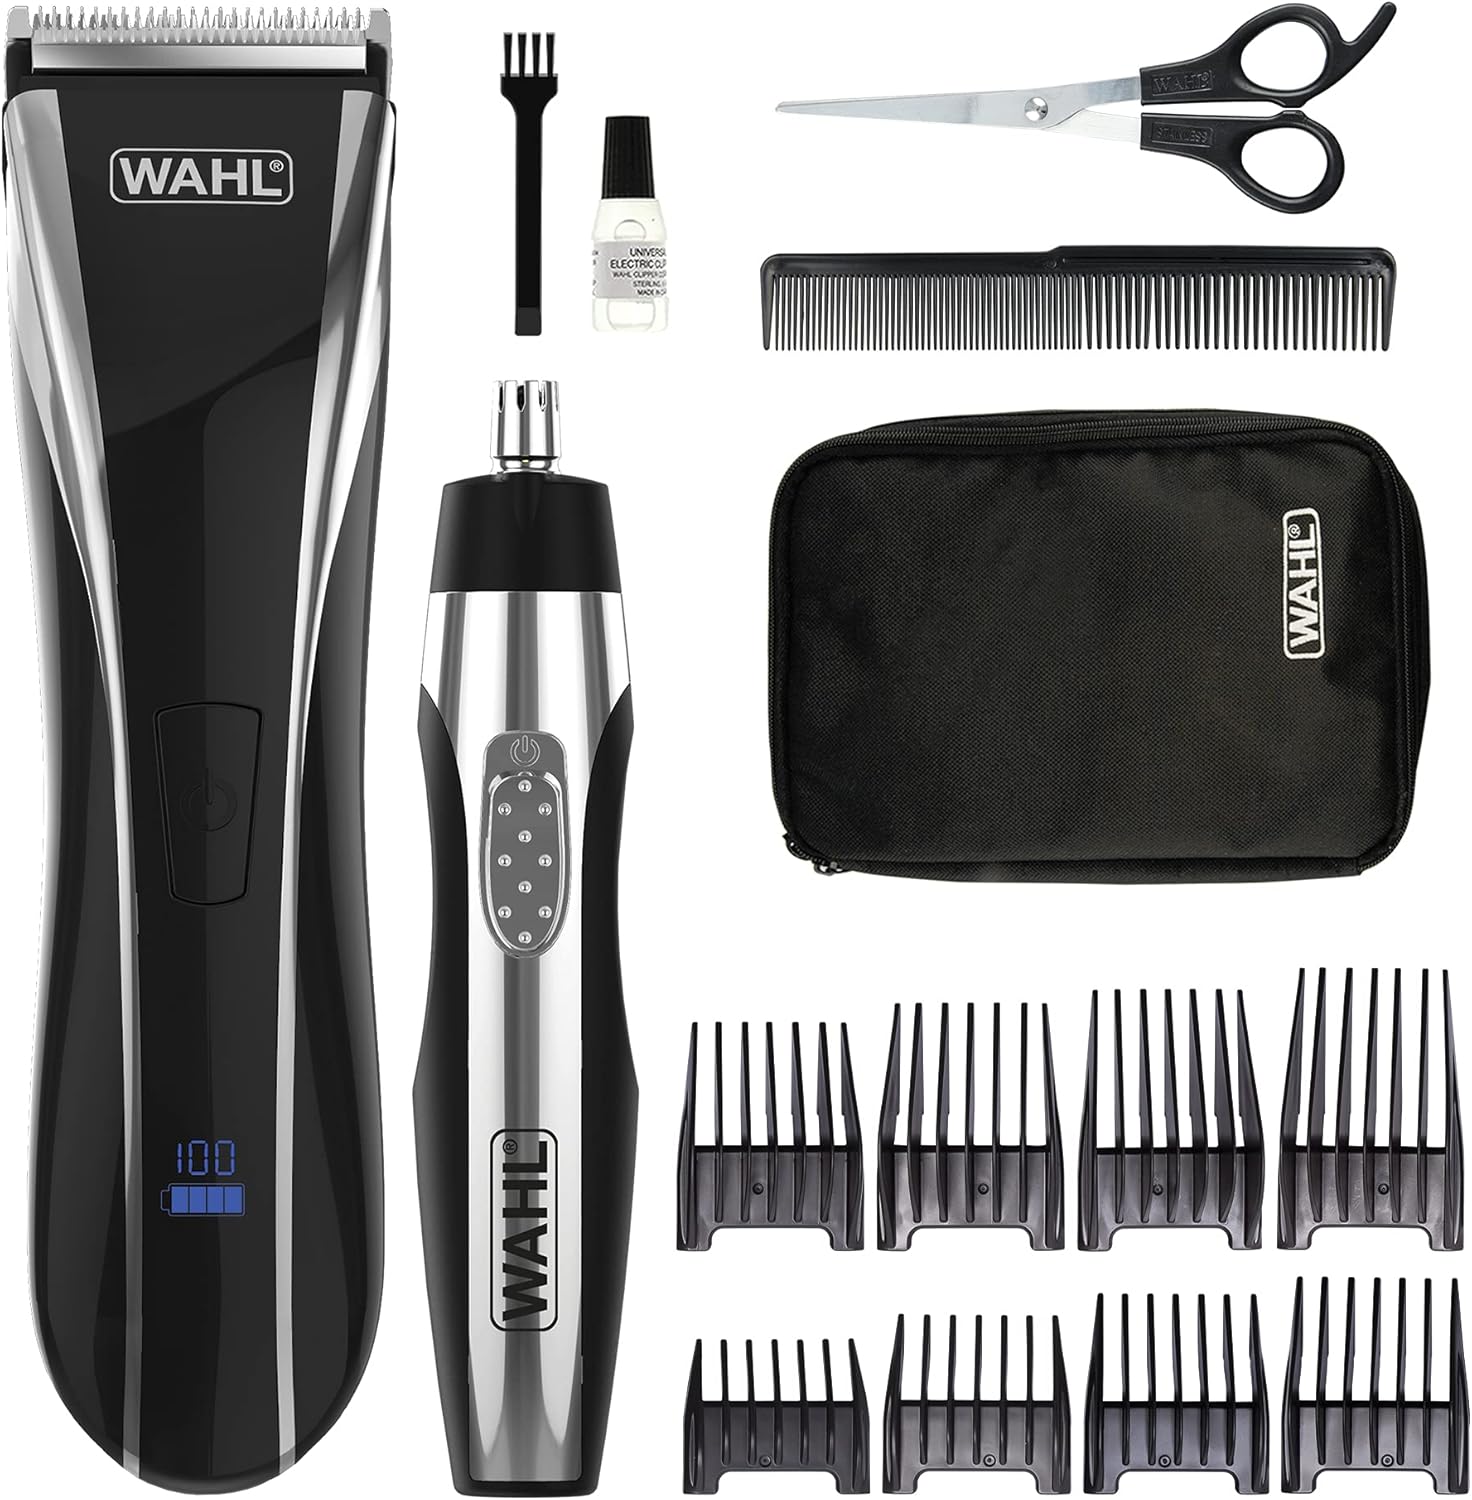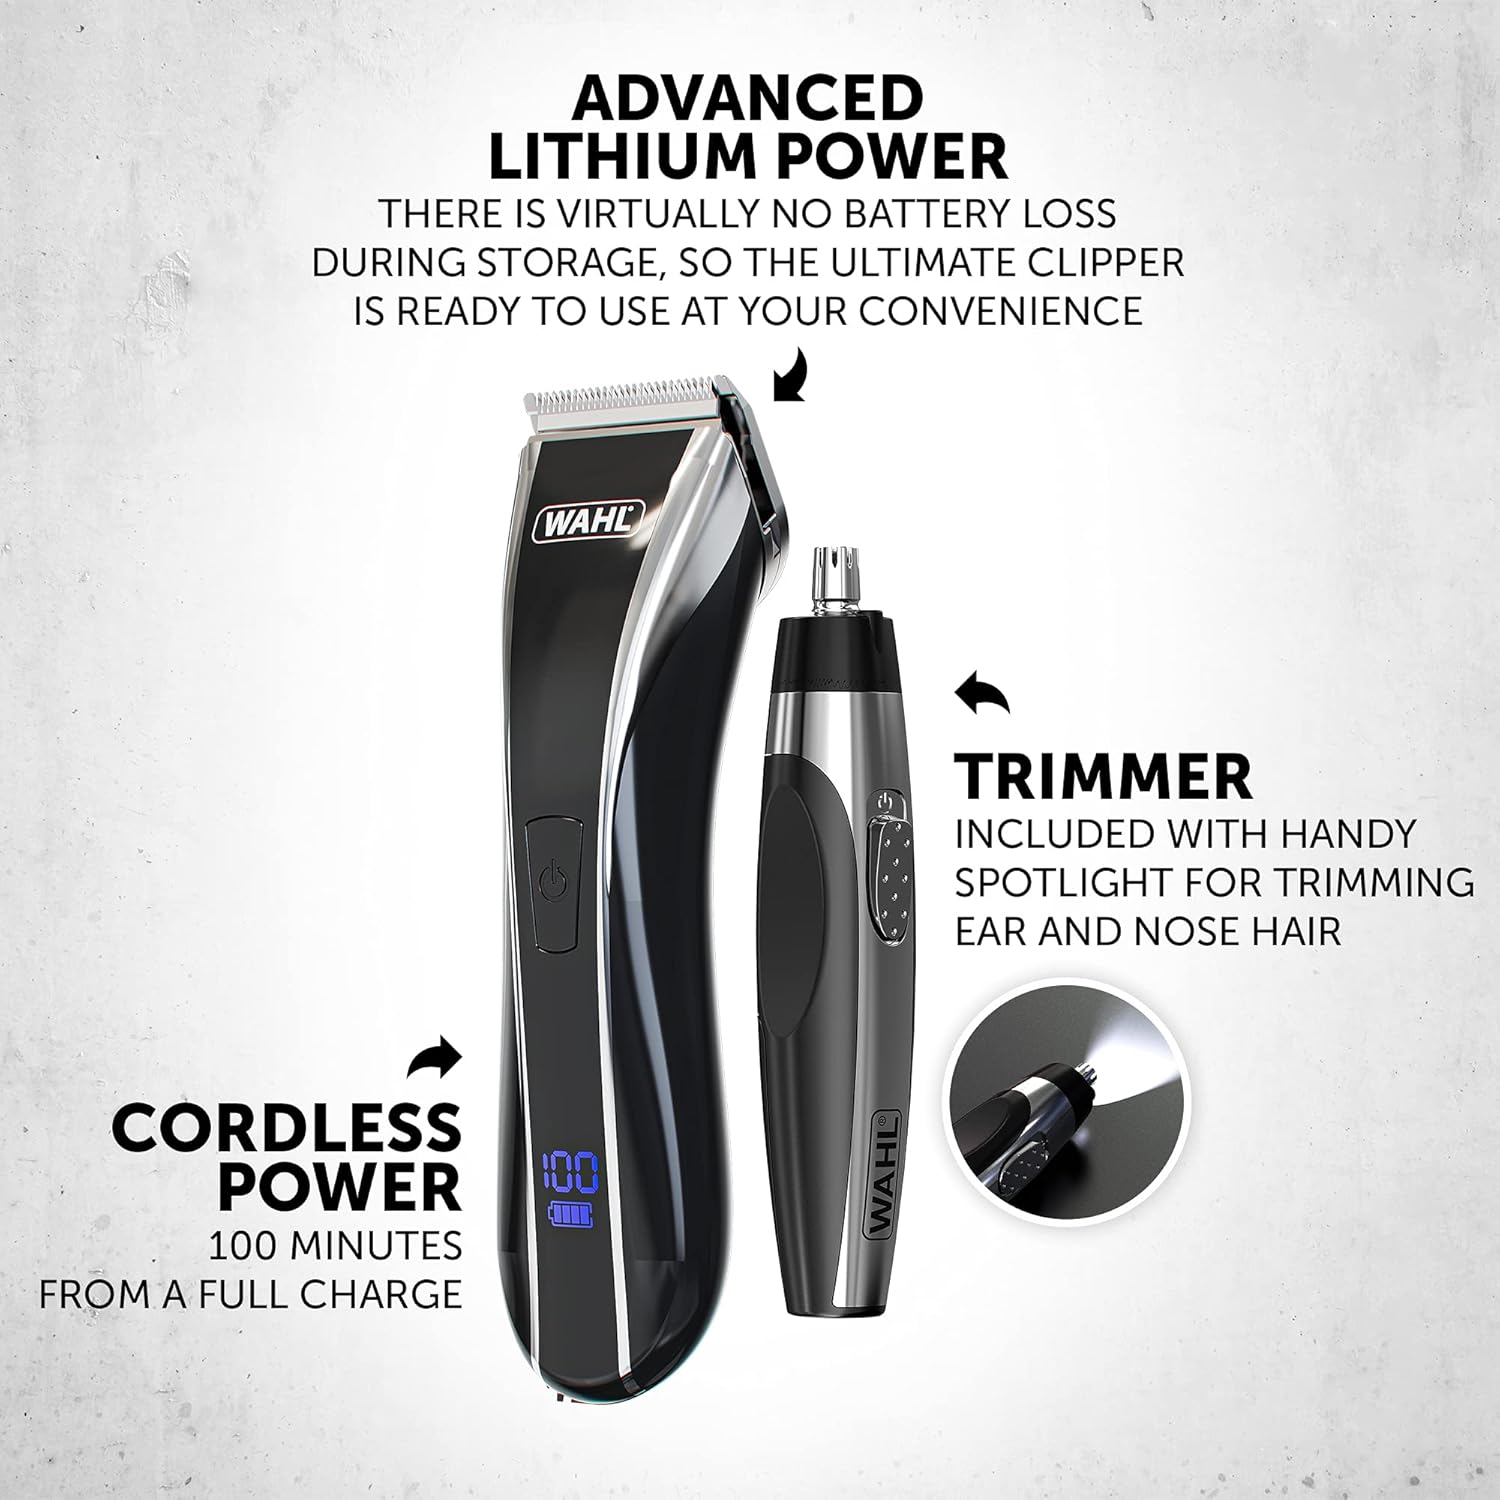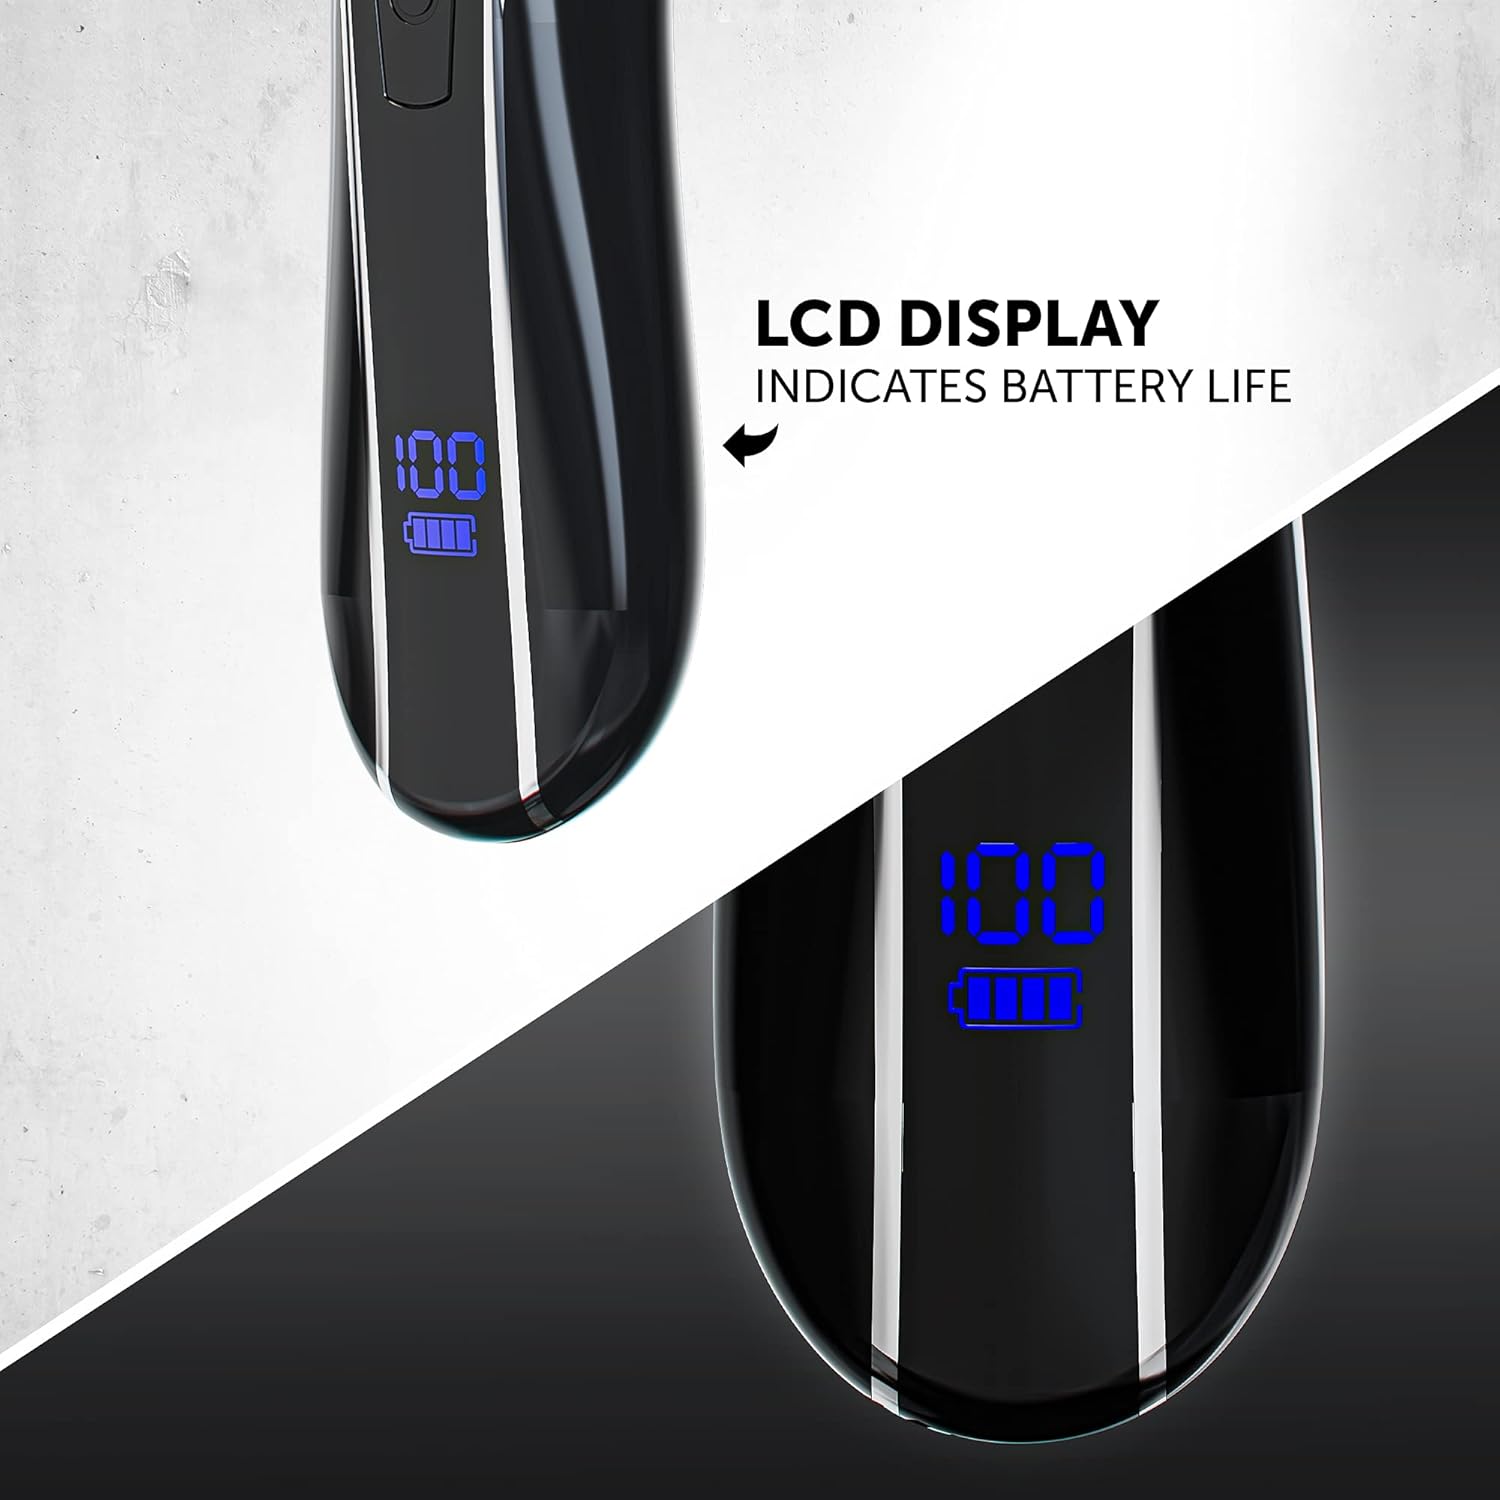
WAHL Li Ultimate Clipper
Category: All Beauty
The Wahl Ultimate Clipper is a high-performance rechargeable clipper that is ideal for hair cutting. It can be used with or without the cord, offering freedom of movement with a 100-minute cordless run time. The 1-minute quick charge will give you 3 minutes continual use. Perfect to finish up if the charge runs out mid-cut. Equipped with an intelligent LCD battery indicator and worldwide voltage providing the flexibility to use this clipper wherever you are. We only use high precision blade grinding technology, ensuring the best cutting performance for you. Our blades offer superior performance, the finer the teeth the finer the quality. The blades on this clipper are detachable blades, meaning they are easy to clean and maintain optimal hygiene. The kit comes with eight attachment combs, a barber comb and scissors to create the perfect style in the comfort of your own home. Apply the finishing touches with the Spotlight personal trimmer that includes an integrated light so you will never miss any stray ear or nose hairs again.
Features: LITHIUM ION TECHNOLOGY - Shorter charge times, 2 x longer run time and double the power of standard rechargeable batteries | CORDLESS - Impressive 100 minutes of cordless use from a full charge | QUICK CHARGE - One-minute quick charge facility for last minute touch ups | LCD CHARGING INDICATOR - Smart indicator light to let you know when your battery is running low or fully charged | TRIMMER - Includes a handy spotlight ear/nose trimmer to complete your grooming routine